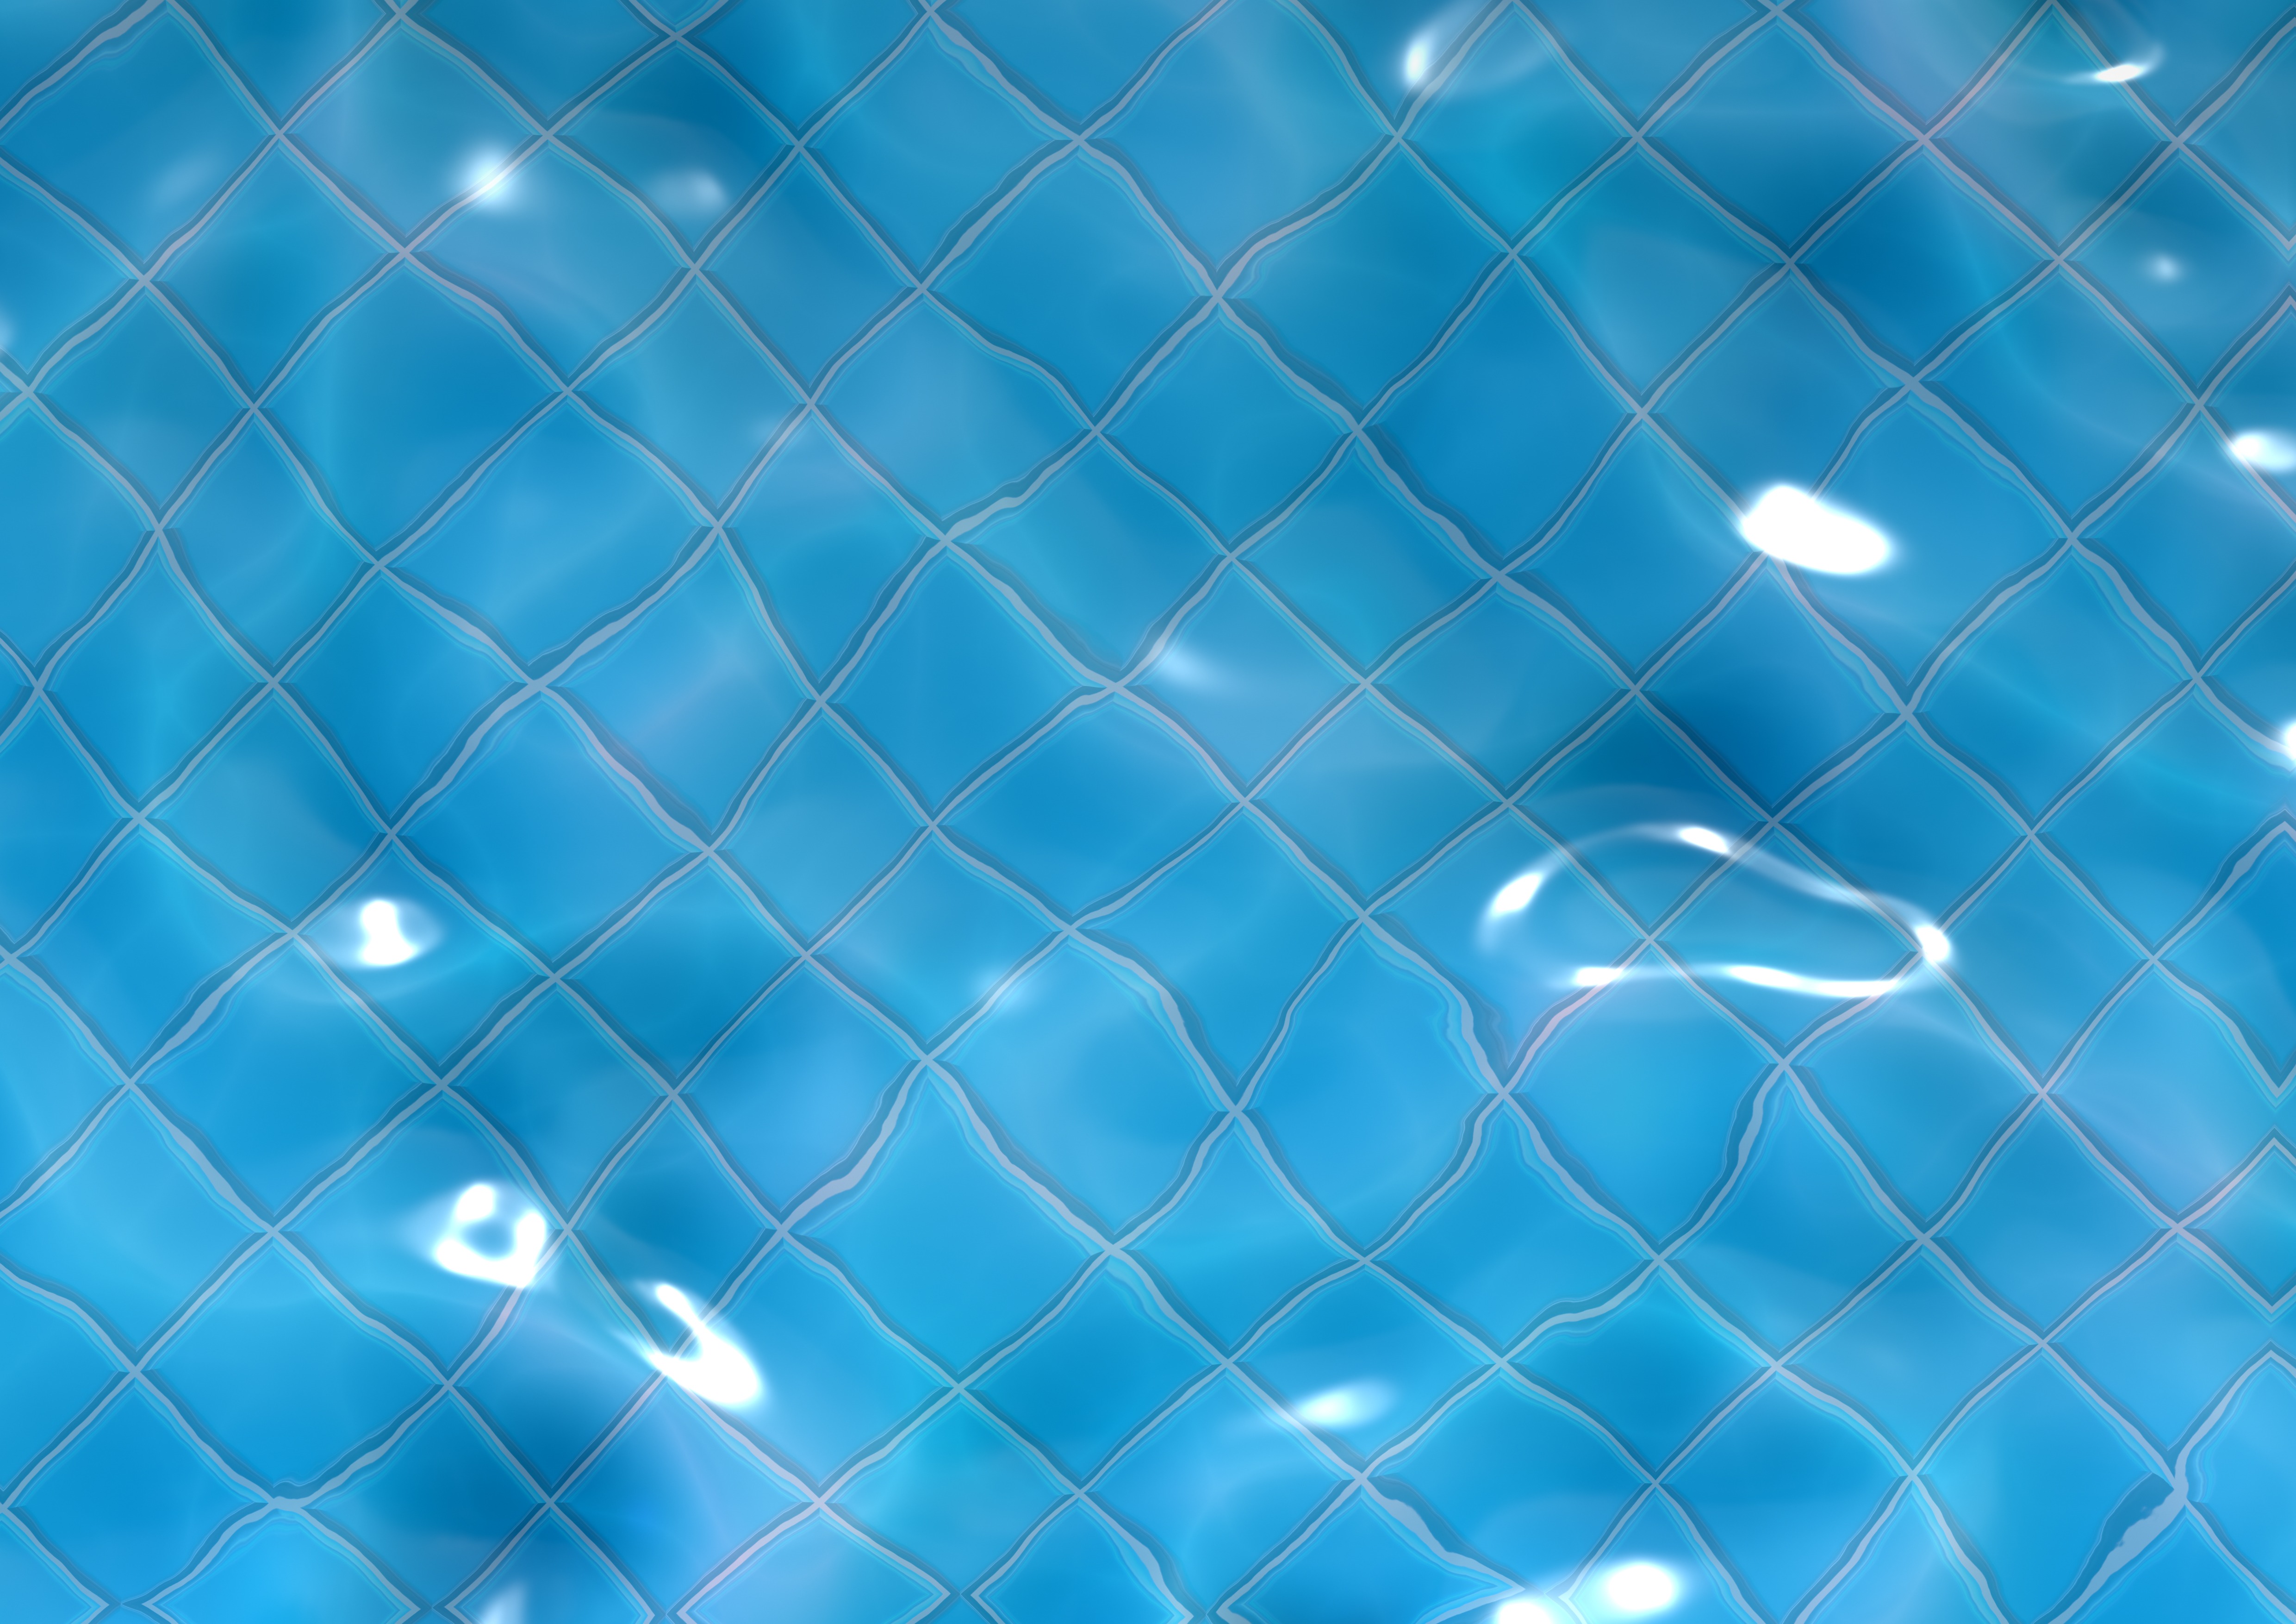
water, ground, texture, wave, pool, pattern, line, swimming pool, tile, blue, circle, aqua, design, net, symmetry, review, shape, computer wallpaper, pelvic floor